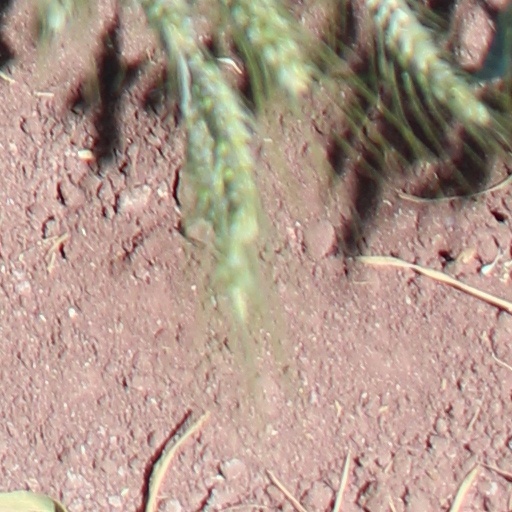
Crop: wheat